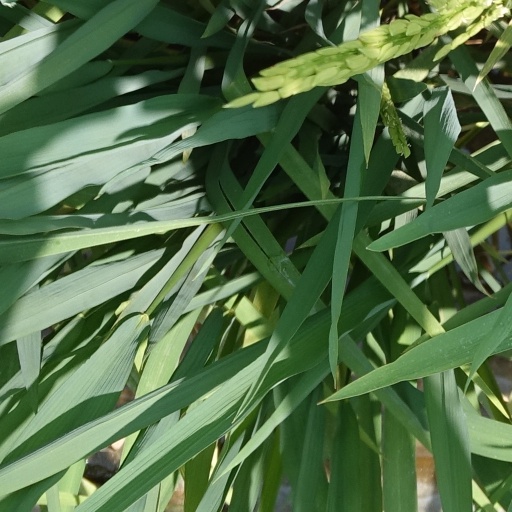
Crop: rice